Spud 3: Learning to Fly

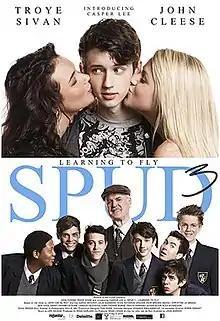
Film poster

Spud 3: Learning to Fly is a 2014 South African comedy film written by John van de Ruit, directed by John Barker and starring Troye Sivan, John Cleese and Caspar Lee. It is the second sequel to the 2010 film "Spud" following "" (2013). It is based on van de Ruit's novel "Spud - Learning to Fly".